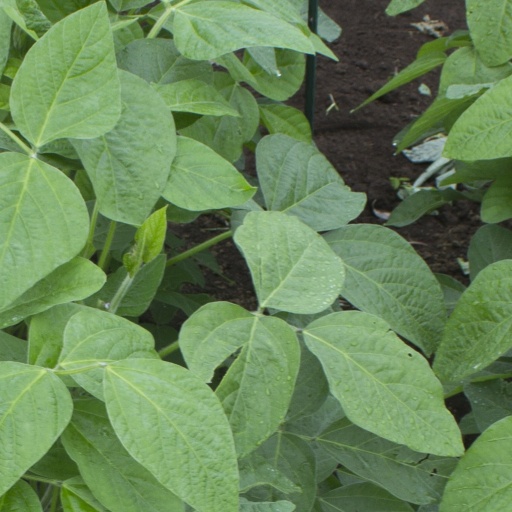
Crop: soybean